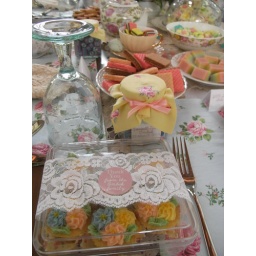
jars of customised Sticky rock candy &amp;amp; boxes of mini cupcakes by Selendang Sutera, decorated by Mimpi Murni